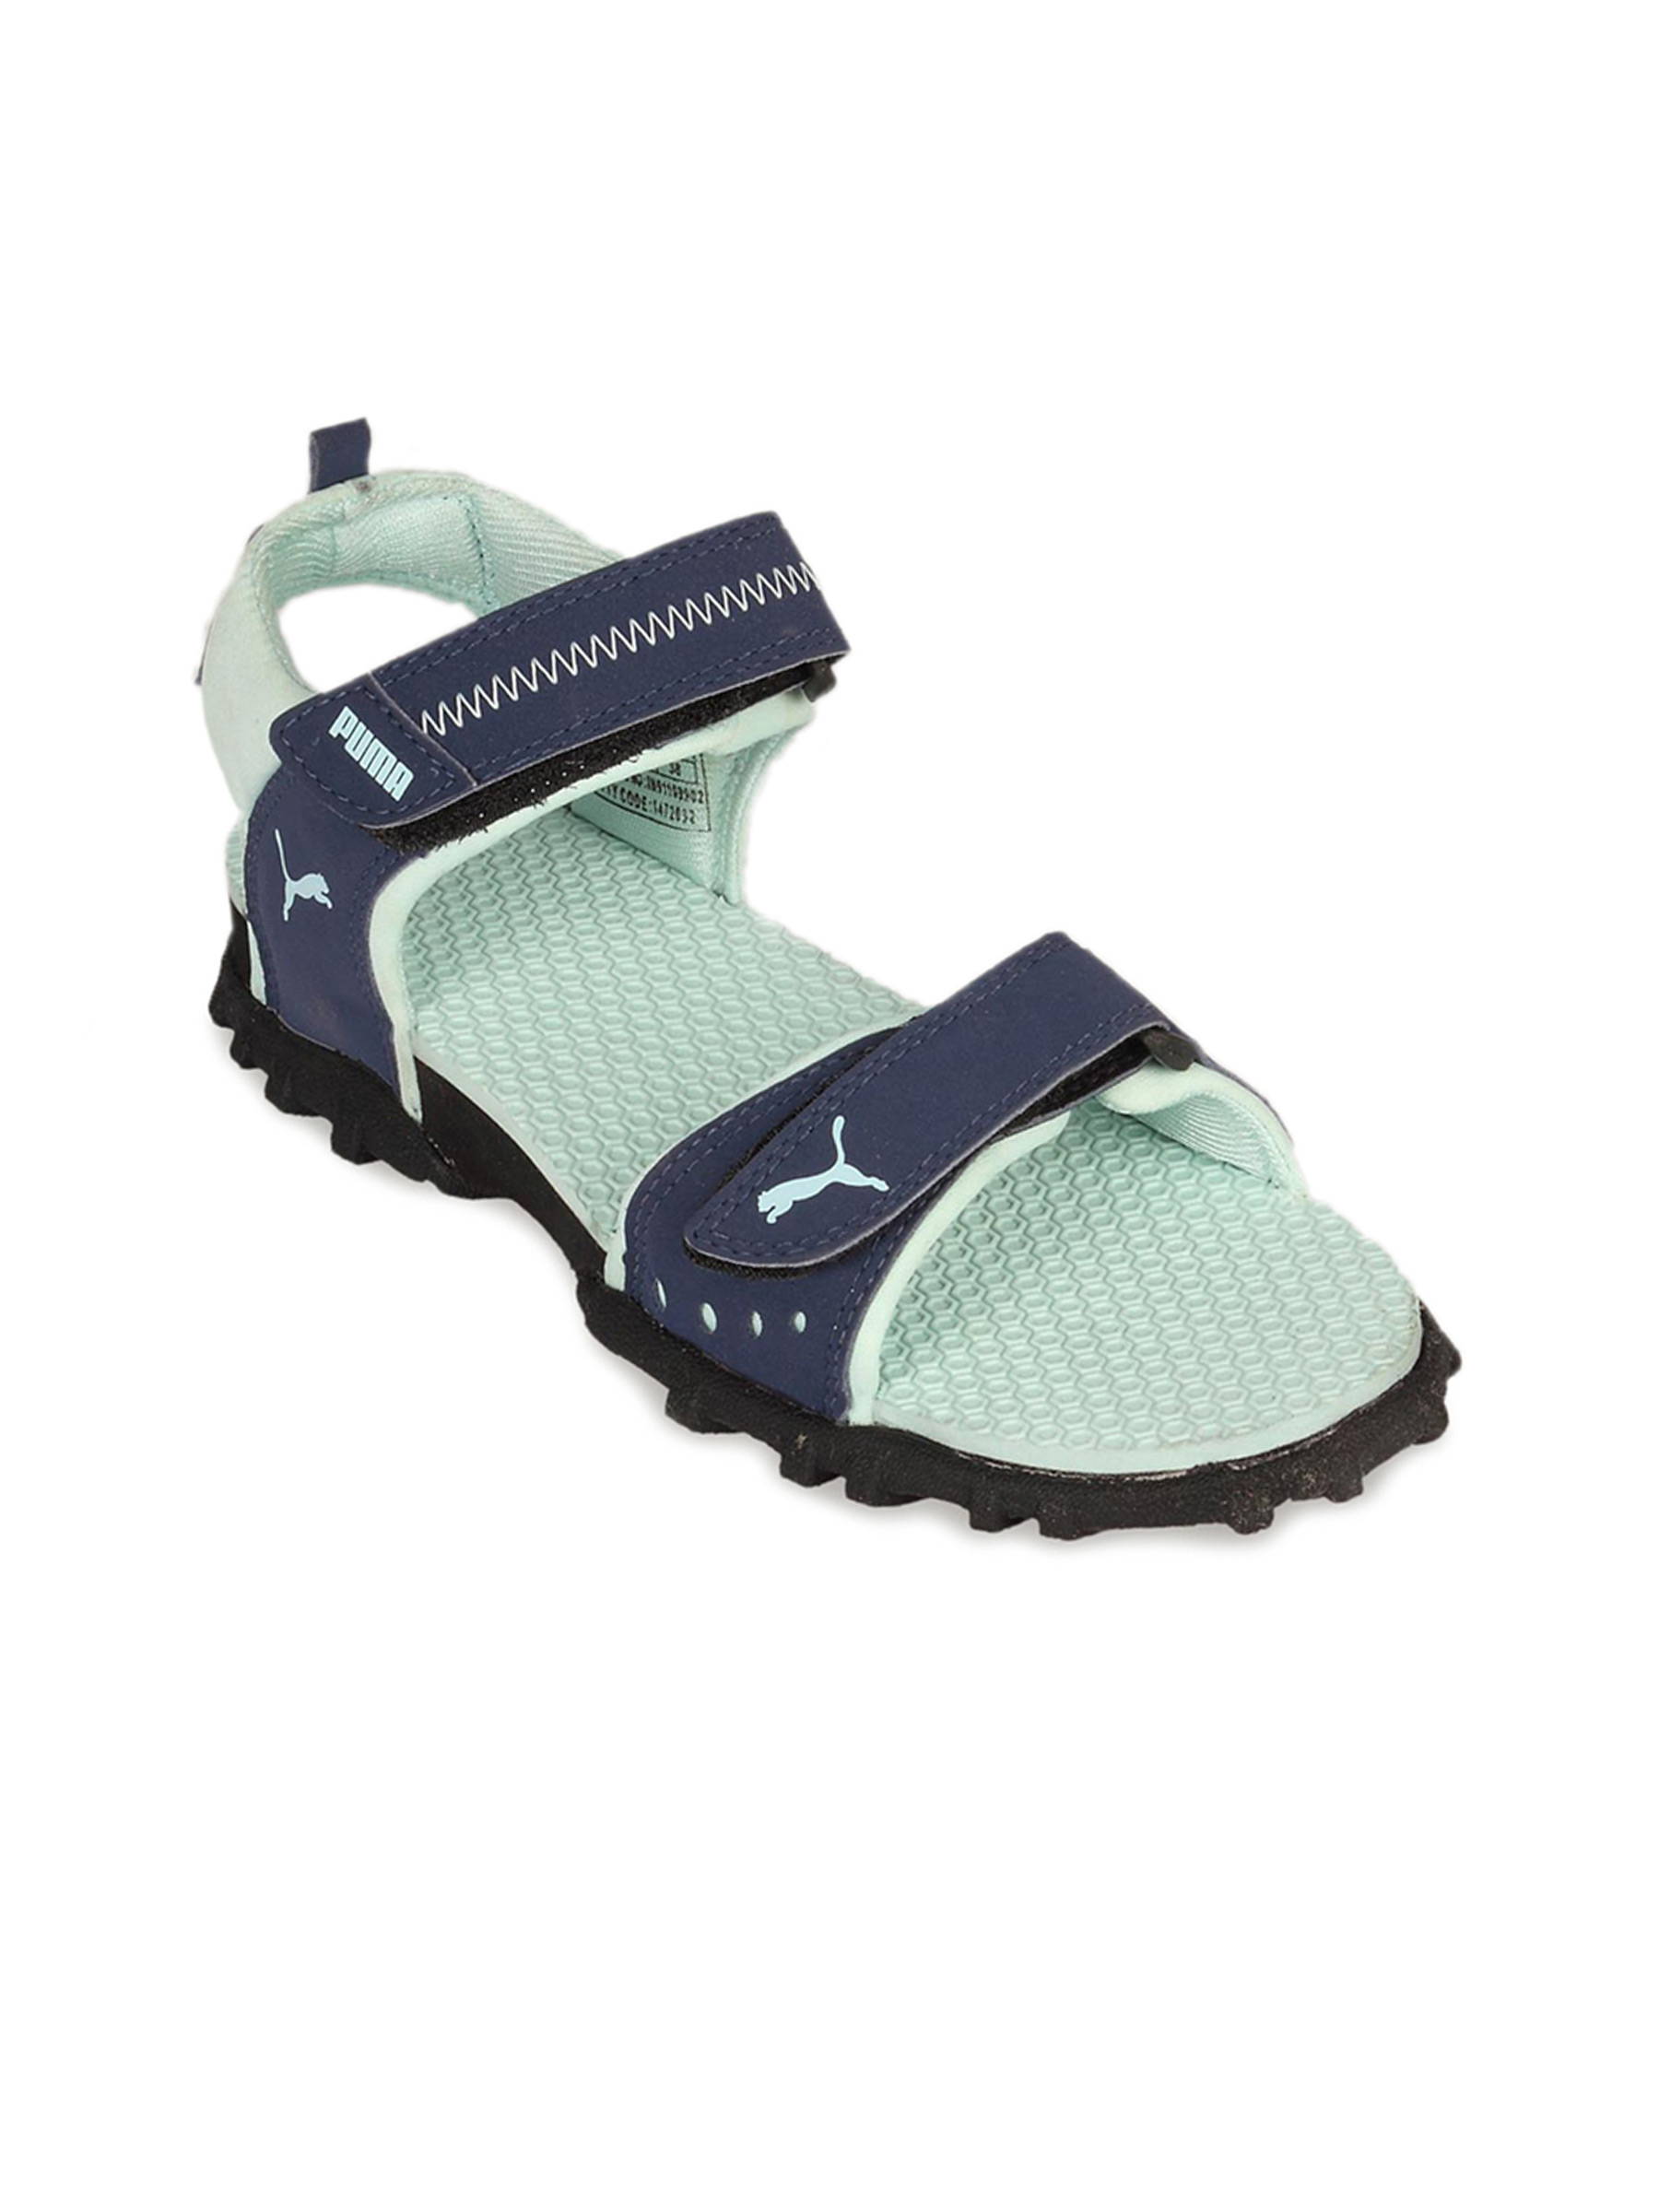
Puma Women Green Navy Baby Blue Floater
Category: Footwear / Sandal / Sports Sandals
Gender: Women
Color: Green
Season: Summer 2011
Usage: Sports